Amazon and trade unions

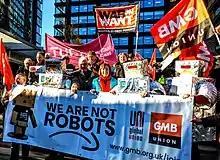
Cyber Monday protest organized by GMB outside Amazon's London HQ in 2019.

Amazon arrived in the UK in 1998. It is the 2nd largest market in Europe after Germany. In 2001, 80% of workers at the Milton Keynes Fulfillment Center (STN8) voted against unionizing with Graphical, Paper and Media Union (GPMU, now part of Unite the Union), which the union partly blames on union busting. Amazon.co.uk hired a US union busting consultancy organization The Burke Group to assist in defeating the union campaign. GPMU alleged that the company victimized or sacked four union members during the 2001 recognition drive and held a series of captive meetings with employees.